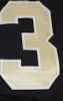
Number: 3